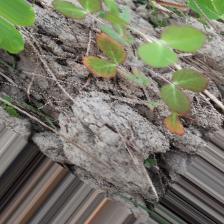
Label: Lentil Rust